Edward Bowater

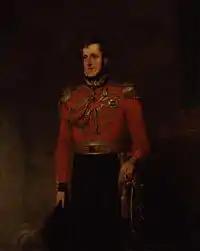
Portrait (1837–1840), oil on canvas, of Sir Edward Bowater, by William Salter (died 1870)

General Sir Edward Bowater KCH (13 July 1787 – 14 December 1861) was a British soldier and courtier.